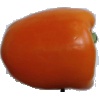
Label: Pepper Orange 1